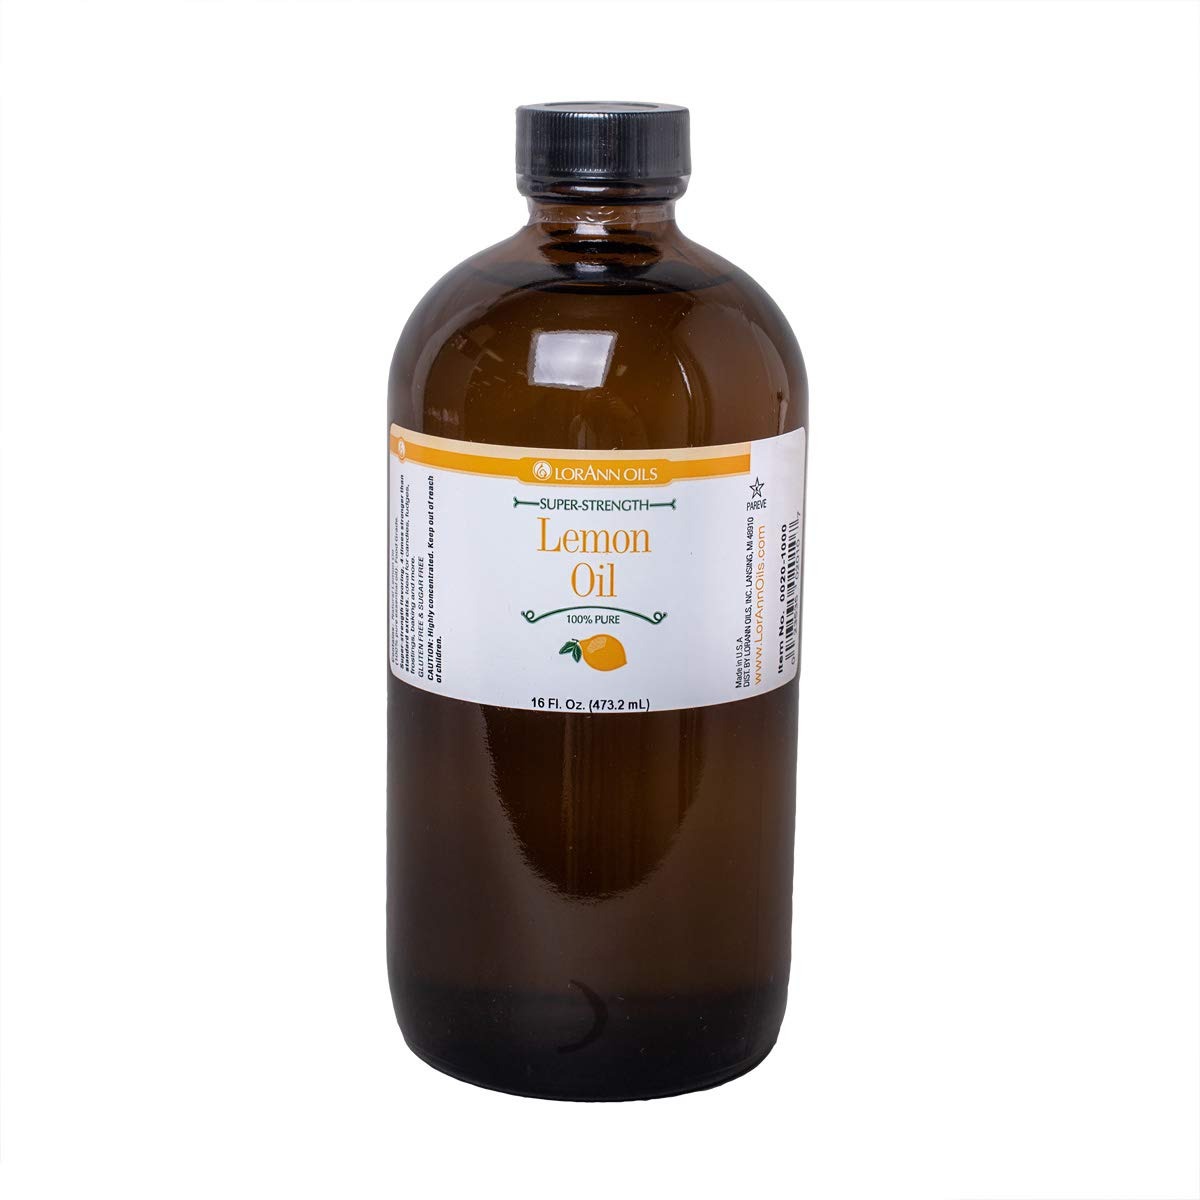
Item Name: LorAnn Lemon Oil SS, Natural Flavor, 16 ounce bottle
Bullet Point 1: Lemon oil (Citrus limone) is a pure, natural essential oil and is used as a flavoring as well as in aromatherapy for its uplifting and refreshing properties. When used as a flavoring, use sparingly as essential oils are potent. Appropriate for use in chocolates and coatings (typical use is ¼ to ½ teaspoon per pound).
Bullet Point 2: Lemon oil (Citrus limone) is a pure, natural essential oil and is used as a flavoring as well as in aromatherapy for its uplifting and refreshing properties. When used as a flavoring, use sparingly as essential oils are potent. Appropriate for use in chocolates and coatings (typical use is ¼ to ½ teaspoon per pound).
Bullet Point 3: A little goes a long way! LorAnn’s super strength flavors are three to four times the strength of typical baking extracts. Featured in One Flavor Five Ways (Salad Dressing, Olive Oil Cake, Candies, Cookies, and Olive Oil).
Bullet Point 4: Note: When substituting super strength flavors for extracts, use ¼ to ½ teaspoon for 1 teaspoon of extract.
Bullet Point 5: Typical uses: hard candy, general candy making, cakes, cookies, frosting, ice cream and a wide variety of other baking and confectionery applications.
Bullet Point 6: Kosher - Gluten Free
Product Description: Quality - LorAnn a Family Tradition Since 1962
Value: 1.0
Unit: Fl Oz

Price: 107.97